Clément Ader

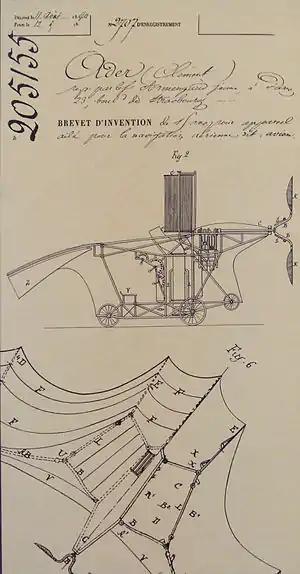
Clement Ader's "Eole" French patent 205155, 19 April 1890.

Ader's progress attracted the interest of the minister of war, Charles de Freycinet. With the backing of the French War Office, Ader developed and constructed the "Avion III". It resembled an enormous bat made of linen and wood, with a wingspan, equipped with two four-bladed tractor propellers, each powered by a steam engine of . Using a circular track at Satory, Ader carried out taxiing trials on 12 October 1897 and two days later attempted a flight. After a short run the machine was caught by a gust of wind, slewed off the track, and came to a stop. After this the French army withdrew its funding, but kept the results secret. The commission released in November 1910 the official reports on Ader's attempted flights, stating that they were unsuccessful.